The Gallant Conversation

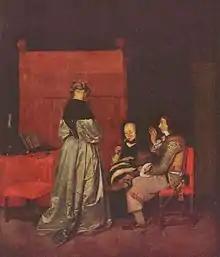
Version at the Gemäldegalerie Berlin

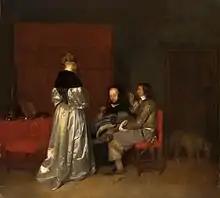
Copy by Charles Van Beveren, Amsterdam Museum

The Gallant Conversation is an oil-on-canvas painting from circa 1654 by Gerard ter Borch (the Younger). A late 18th century French print of the work is titled The Paternal Admonition, apparently believing it showed a father reprimanding his daughter, but modern art historians see it as a conversation between two prospective lovers, either a discussion of a betrothal or, more likely, a customer propositioning a prostitute in a brothel. There are two versions made by the painter, one at the Rijksmuseum, in Amsterdam, and the other at the Gemäldegalerie Berlin. The two paintings are dated to around 1654. The Amsterdam version is 71 cm by 73 cm, with the extra centimeters on the right being taken up by a dog and a door. The dimensions of the Berlin painting is smaller, 70 by 60 cm.